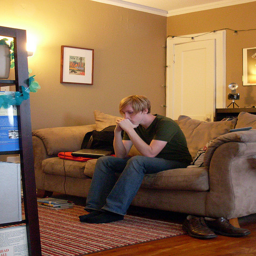
A young guy is sitting on a sofa in a living room with a laptop beside him.
A young man sitting on a couch with his head in his hands
A man in black shirt sitting on couch next to a laptop.
A man sitting on a couch with his hands in front of his face.
a boy sitting on a couch cupping his hands over his mouth